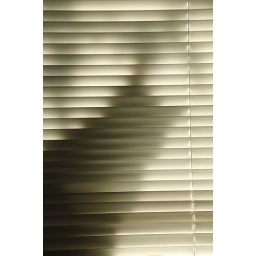
Just working on my computer and noticed my cat watching the world go by from the other side of the blinds